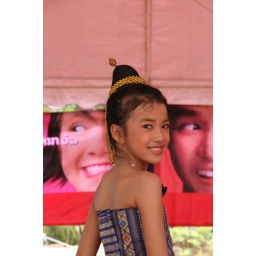
A girl in traditional dress looks between some eyes